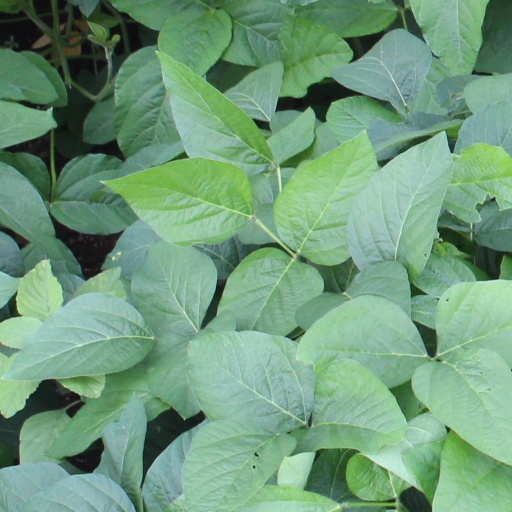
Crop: soybean